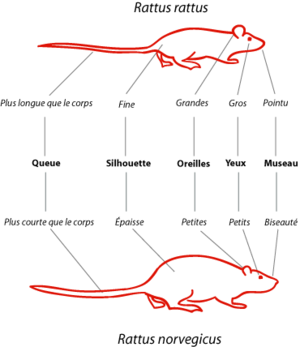
La peste est une anthropozoonose, c'est-à-dire une maladie commune aux humains et aux animaux. Elle est causée par le bacille Yersinia pestis, découvert par Alexandre Yersin de l'Institut Pasteur en 1894. Ce bacille est aussi responsable de pathologies pulmonaires de moindre gravité chez certains petits mammifères et animaux de compagnie.